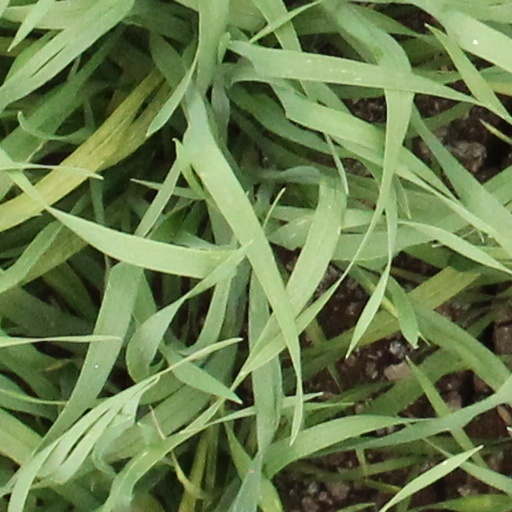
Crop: wheat